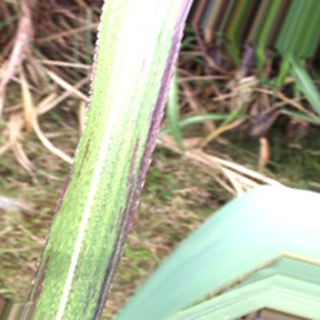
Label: sugarcane_bacterial_blight